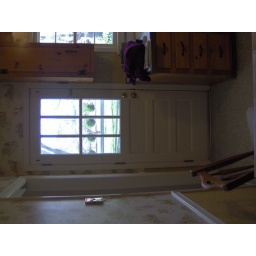
door in kitchen to backyard